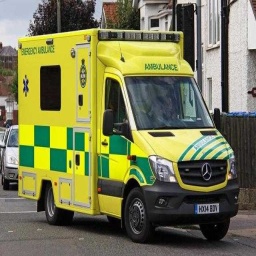
Label: ambulance